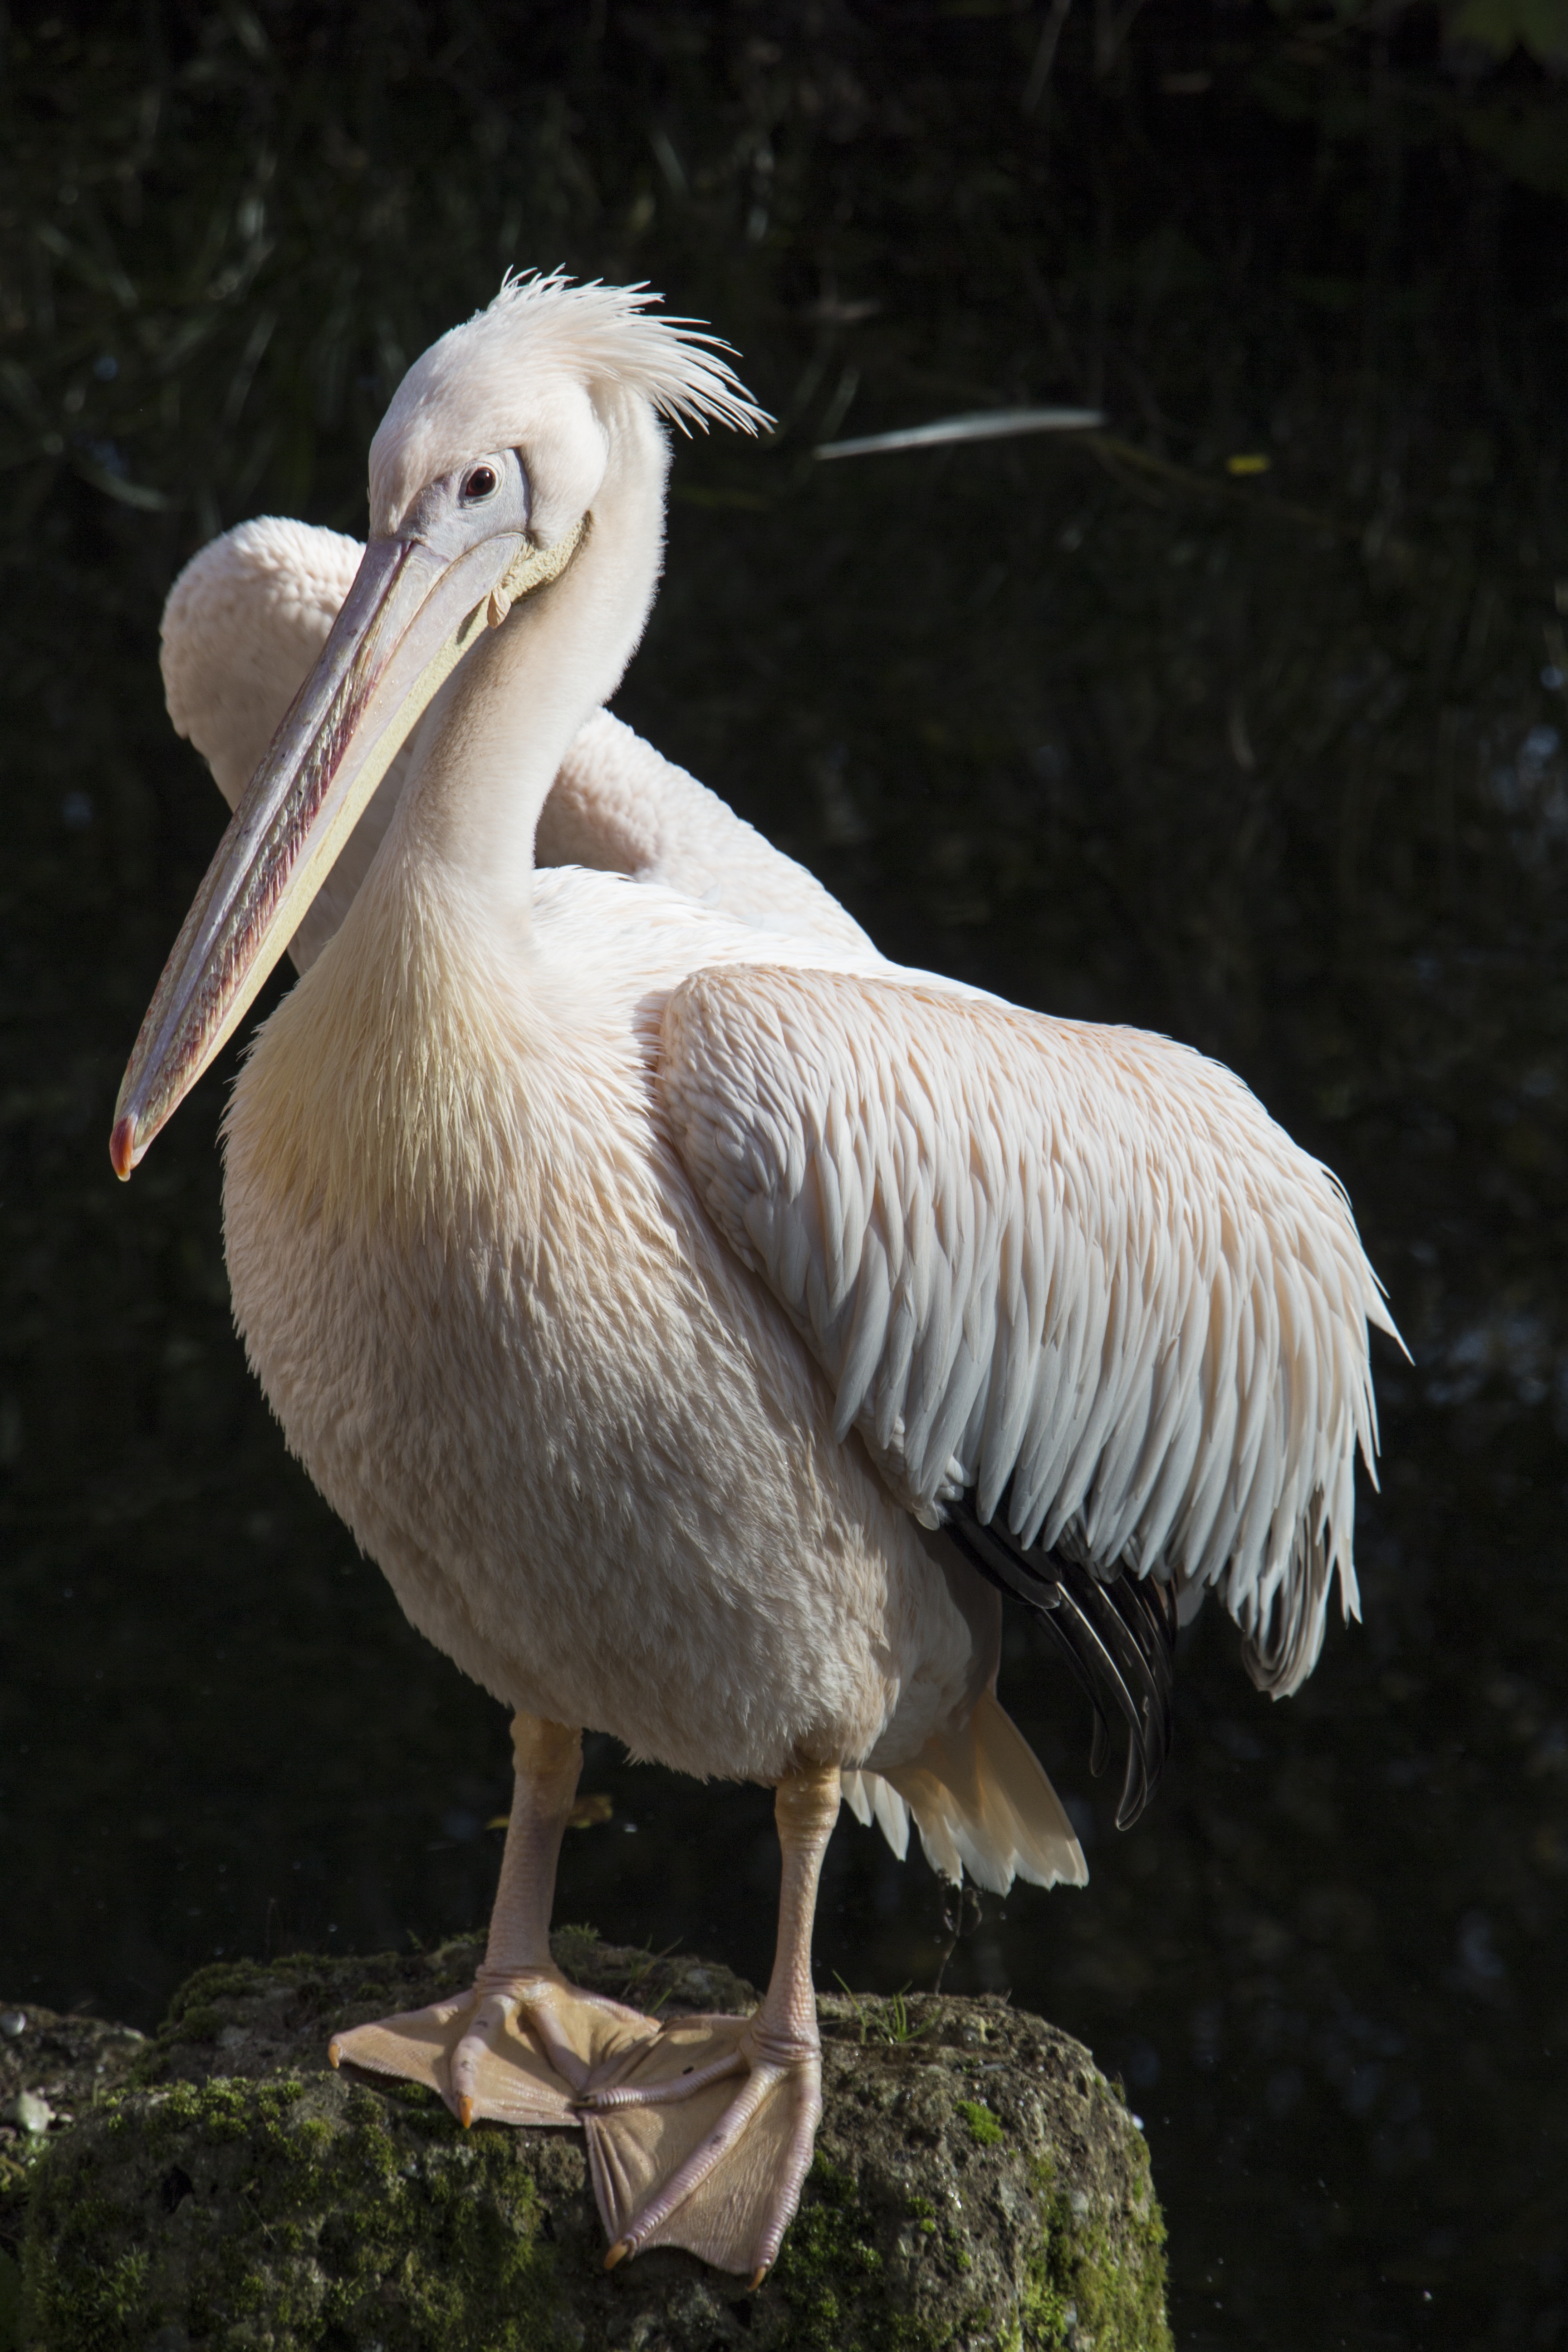
sea, nature, bird, wing, white, animal, pelican, seabird, wildlife, wild, zoo, beak, feather, fauna, stork, vertebrate, pelecaniformes, white stork, ciconiiformes